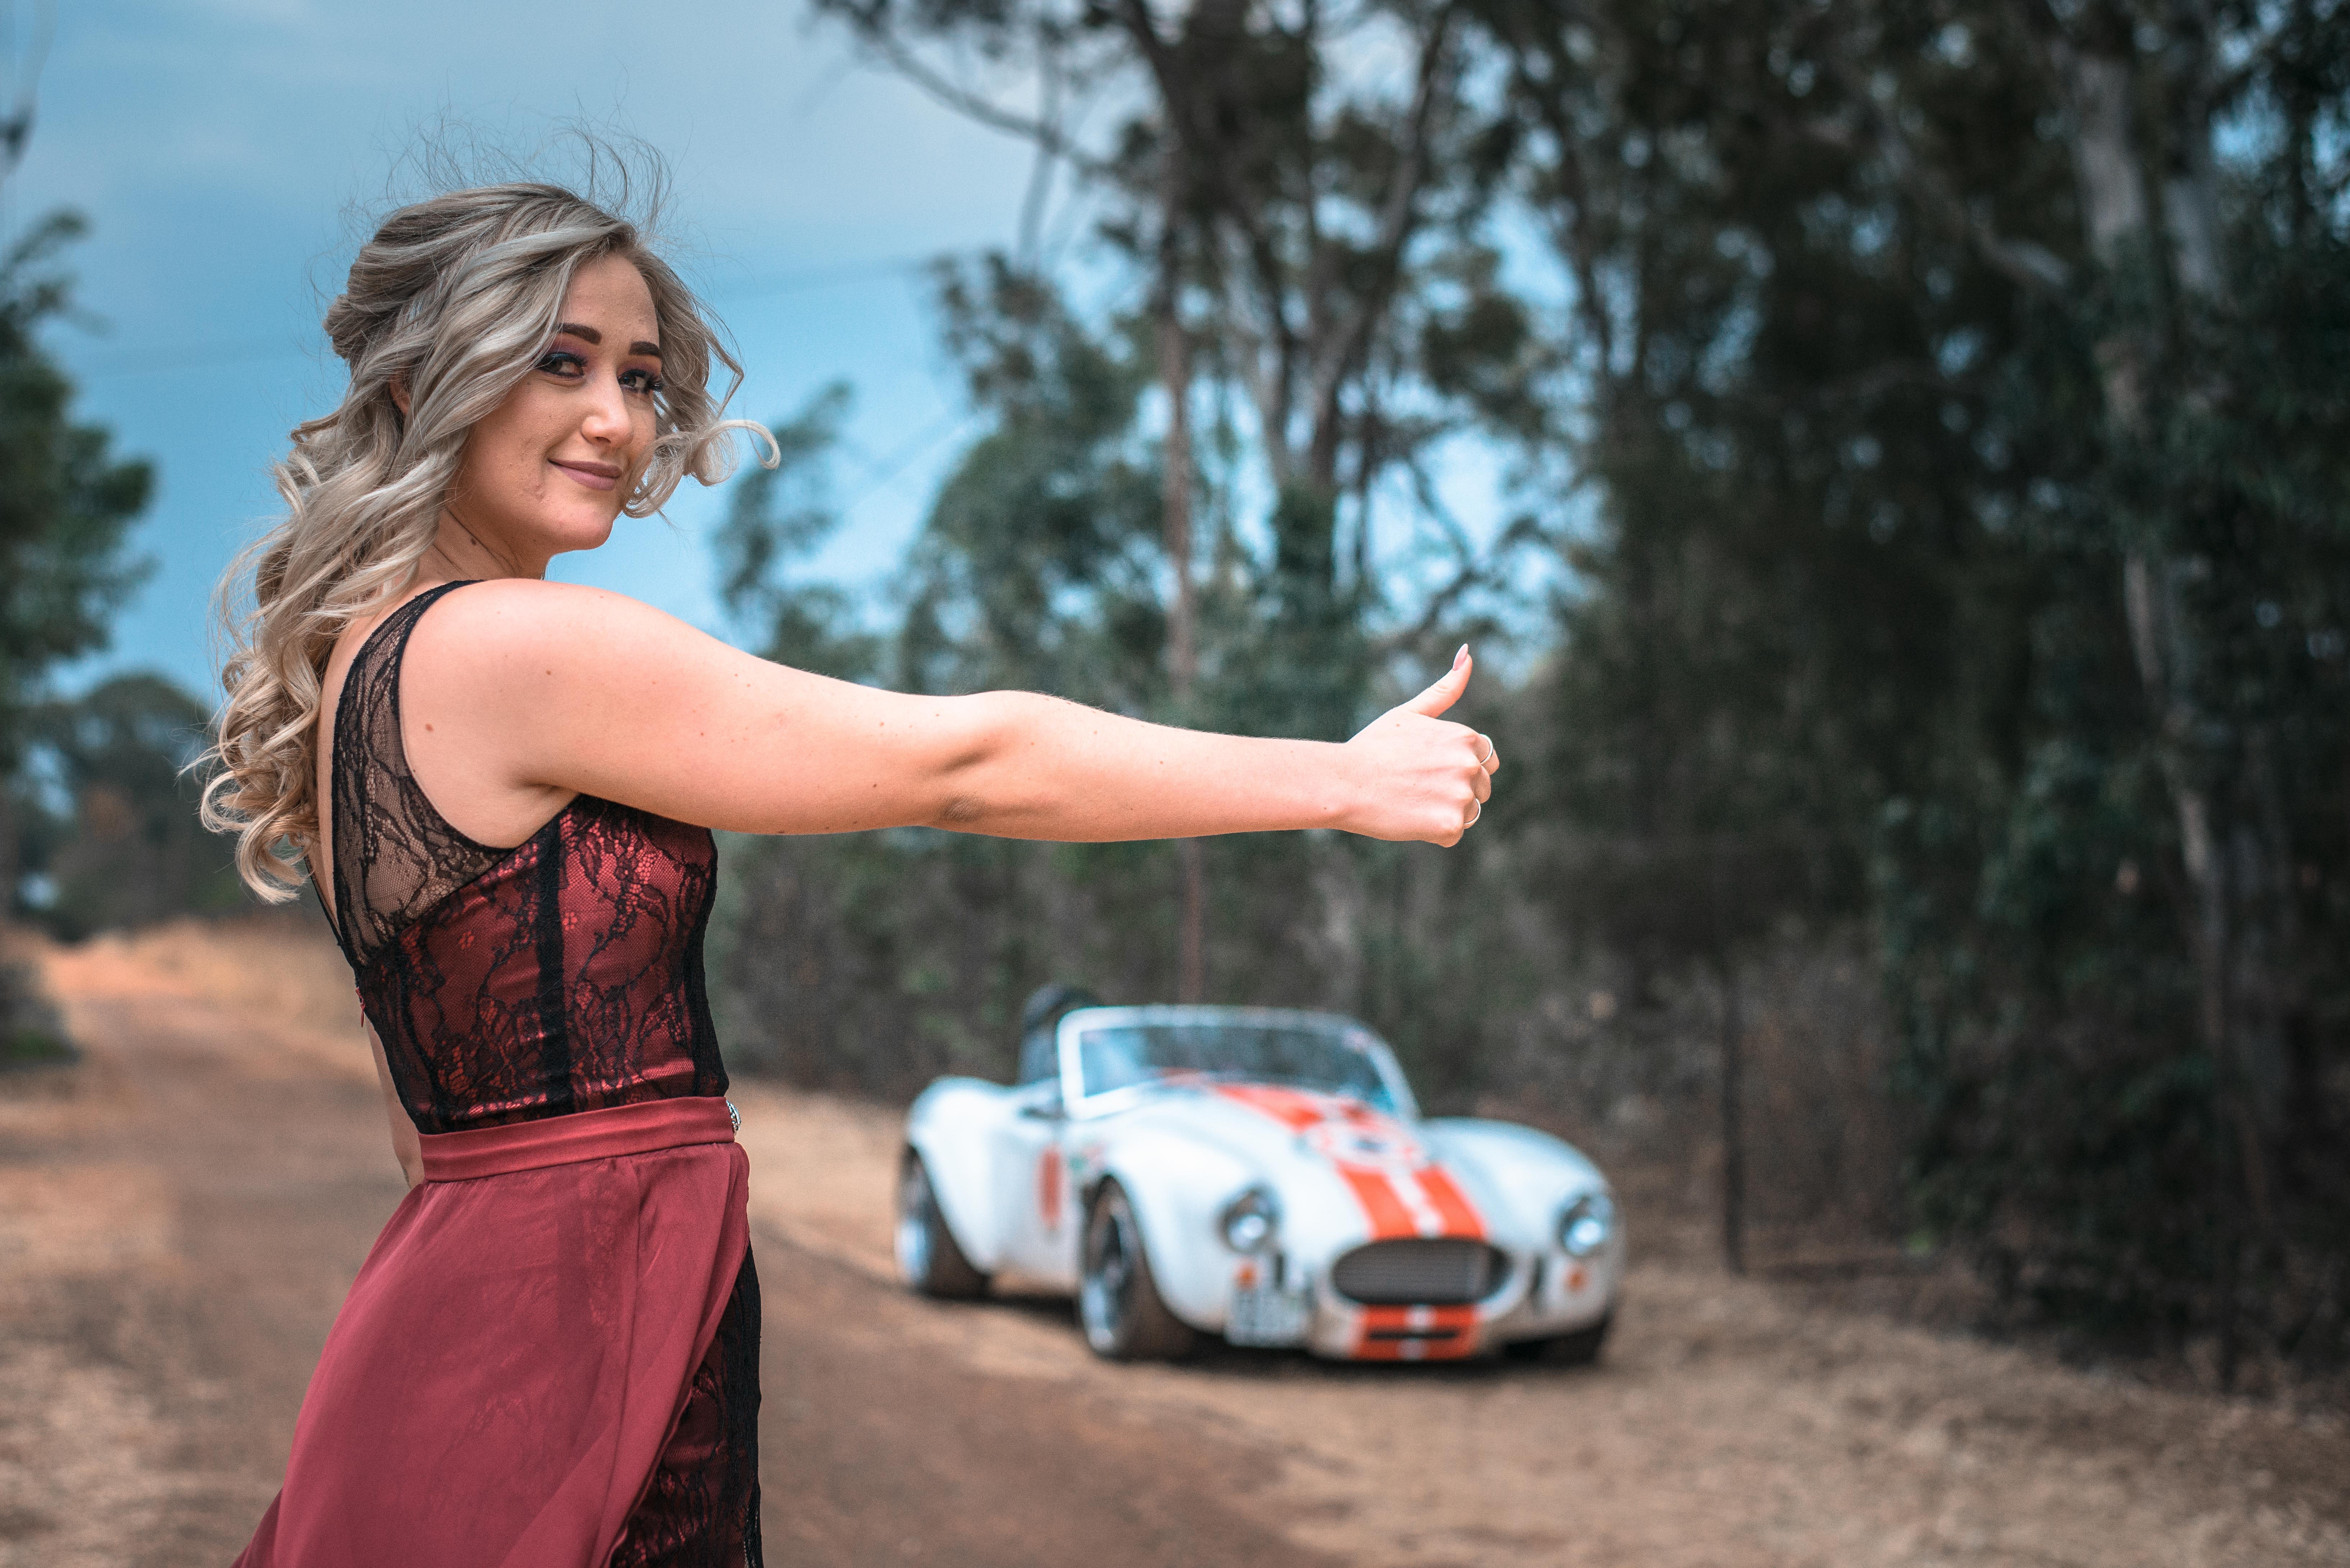
car, beauty, girl, photography, automotive design, vehicle, photo shoot, fun, smile, tree, city car, compact car